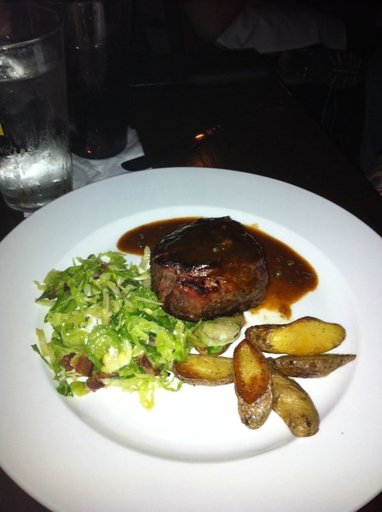
Label: filet_mignon